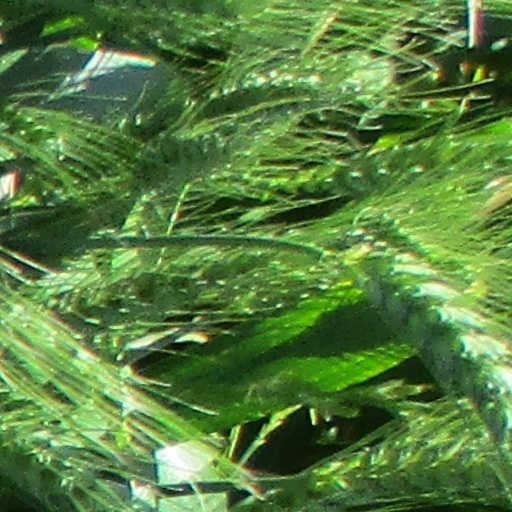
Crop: wheat